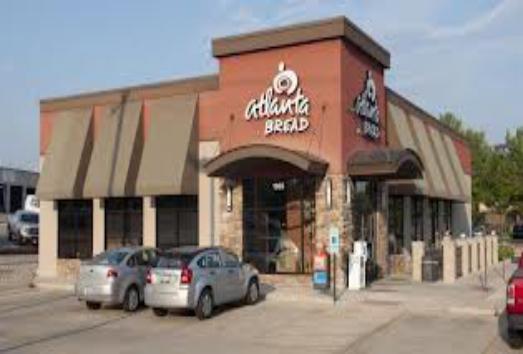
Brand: Atlanta Bread Company
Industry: Food